Rigaud River

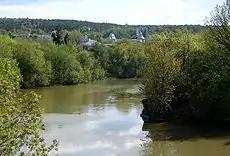
Rigaud River in the town of Rigaud

The Rigaud River is a river in eastern Ontario and western Quebec. It rises south of Vankleek Hill, Ontario and flows east, entering the province of Quebec. It joins with the East Rigaud River which rises to the south of it and flows north to empty into the Ottawa River at Rigaud, Quebec.